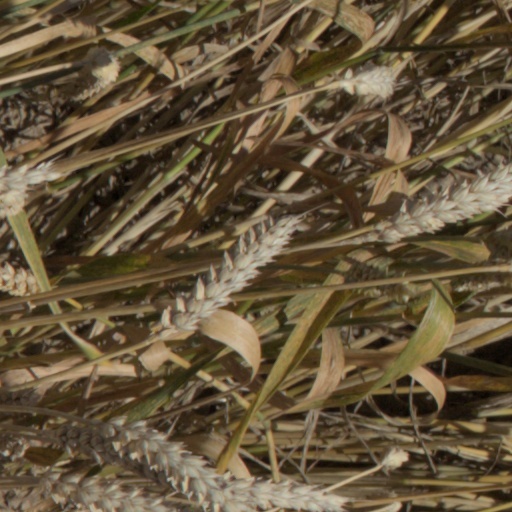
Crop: wheat